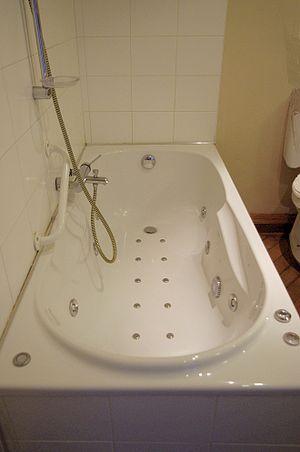
Baignoire avec buses de massage.